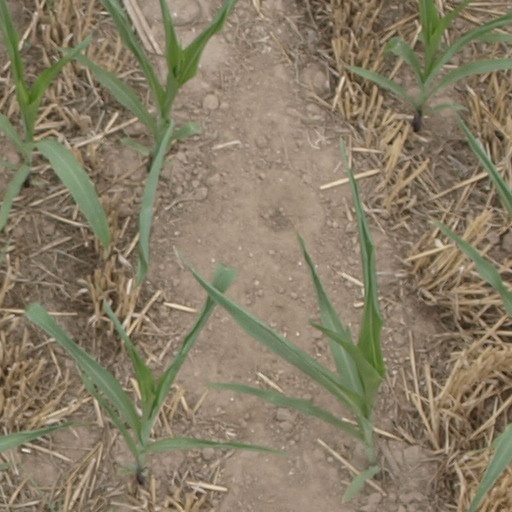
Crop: maize; corn